Iveco EuroCargo

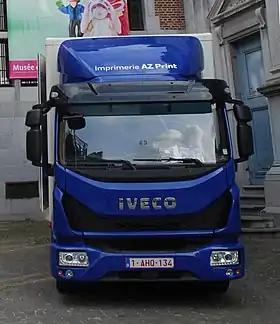

The Iveco EuroCargo is a range of medium-duty trucks produced by the Italian manufacturer Iveco since 1991. The EuroCargo occupies a place between the light Daily and the heavy Stralis in Iveco's lineup. The EuroCargo replaced the Zeta model produced in the 1970s.